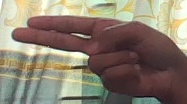
ASL sign: H